Ali Qushji

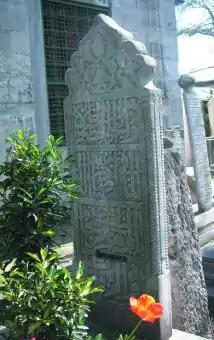
Ali Qushji's 15th-century tombstone located in the Eyüpsultan Mosque cemetery in Istanbul

Ali Kuşçu was born in 1403 in the city of Samarkand, in present-day Uzbekistan. His full name at birth was Ala al-Dīn Ali ibn Muhammed al-Qushji. The last name "Qushji" derived from the Turkish term "kuşçu"—"falconer"—due to the fact that Ali's father Muhammad was the royal falconer of Ulugh Beg. Sources consider him Turkic or Persian.